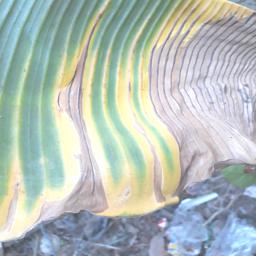
Label: POTASSIUM DEFICIENCY